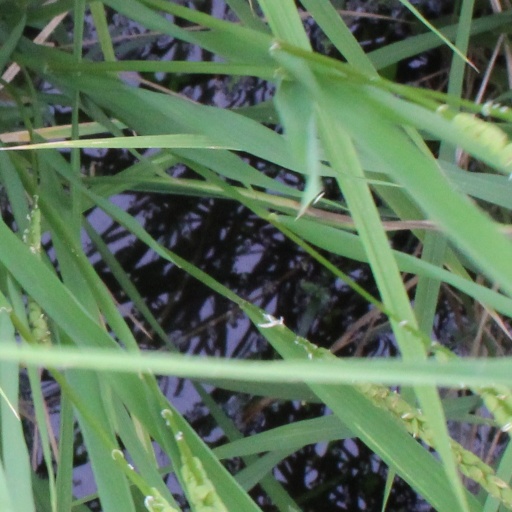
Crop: rice